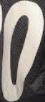
Number: 0